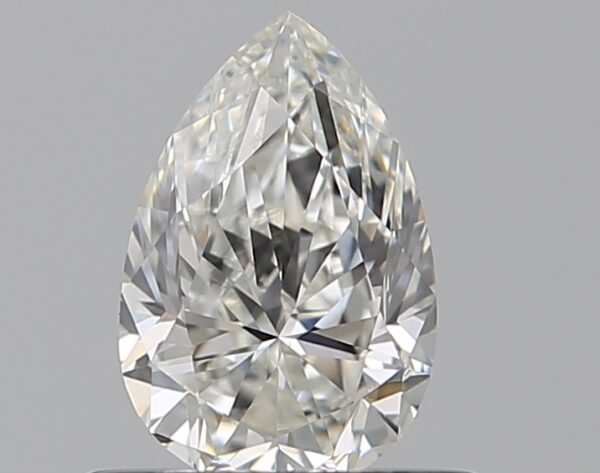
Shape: pear
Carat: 0.51
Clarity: VS1
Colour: I
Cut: EX
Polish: EX
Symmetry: GD
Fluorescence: N
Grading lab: GIA
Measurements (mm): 6.66 x 4.36 x 2.78